Larry Sanger

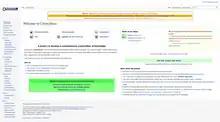
A screenshot of Citizendium's homepage in 2018

Nupedia was a web-based encyclopedia whose articles were written by volunteer contributors possessing relevant subject matter expertise and reviewed by editors prior to publication, and were licensed as free content. It was conceived by Jimmy Wales and underwritten by his company Bomis. Wales had interacted with Sanger on mailing lists. In January 2000, Sanger had e-mailed Wales and others about a potential "cultural news blog" project that would cover social and political issues that he had in mind after January 1, 2000, had passed and rendered his Y2K site obsolete. Wales replied with "Instead of doing that, why don't you come and work on this idea that I've had?", presented the idea of Nupedia to Sanger, and invited him to join the project. Sanger was hired as Nupedia's editor-in-chief. He began to oversee Nupedia in February 2000, developing a review process for articles and recruiting editors. Through working on Nupedia, Sanger "found that it was a fascinating problem to organize people online to create encyclopedias". Articles were reviewed through Nupedia's email system before being posted on the site.